Tesero

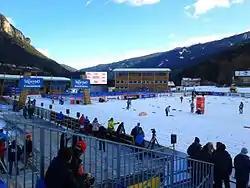
Tour de Ski 2013 at Lago di Tesero Cross Country Stadium

Tésero ("Tiézer" in local dialect) is a "comune" (municipality) in Trentino in the northern Italian region Trentino-Alto Adige/Südtirol, located in the Val di Fiemme about northeast of Trento.